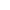
the master bedroom aboard published work : just enough room to swing a cat .